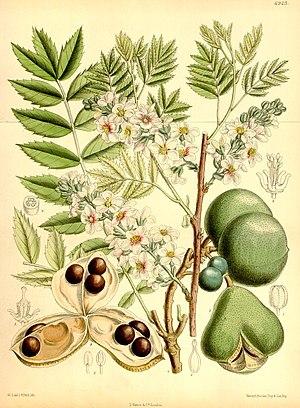
Xanthoceras sorbifolium est un arbuste à fleurs de la famille des Sapindaceae qui est l'unique espèce du genre Xanthoceras. Il est originaire de Chine et de Corée.